Acquired hand deformity

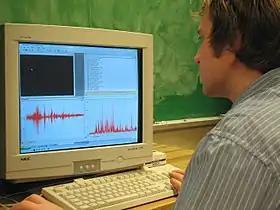
Electromyography (EMG) may be conducted to observe nerve damage in relation to the deformity.

Due to flexion at the interphalangeal joints, and hyperextension at the metacarpophalangeal joints, individuals' hand utility, such as grip, may be limited. Note that damage to the ulnar nerve can also be triggered by a disease's onset.